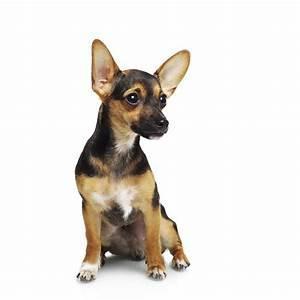
dog